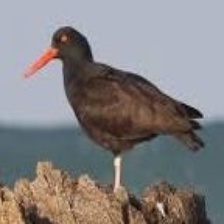
Species: AFRICAN OYSTER CATCHER
Scientific name: HAEMATOPUS MOQUINI
ImageNet parent category: oystercatcher